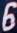
Number: 6